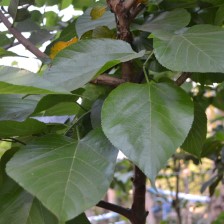
Variety: TaiwanMeacho